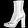
Label: Ankle boot